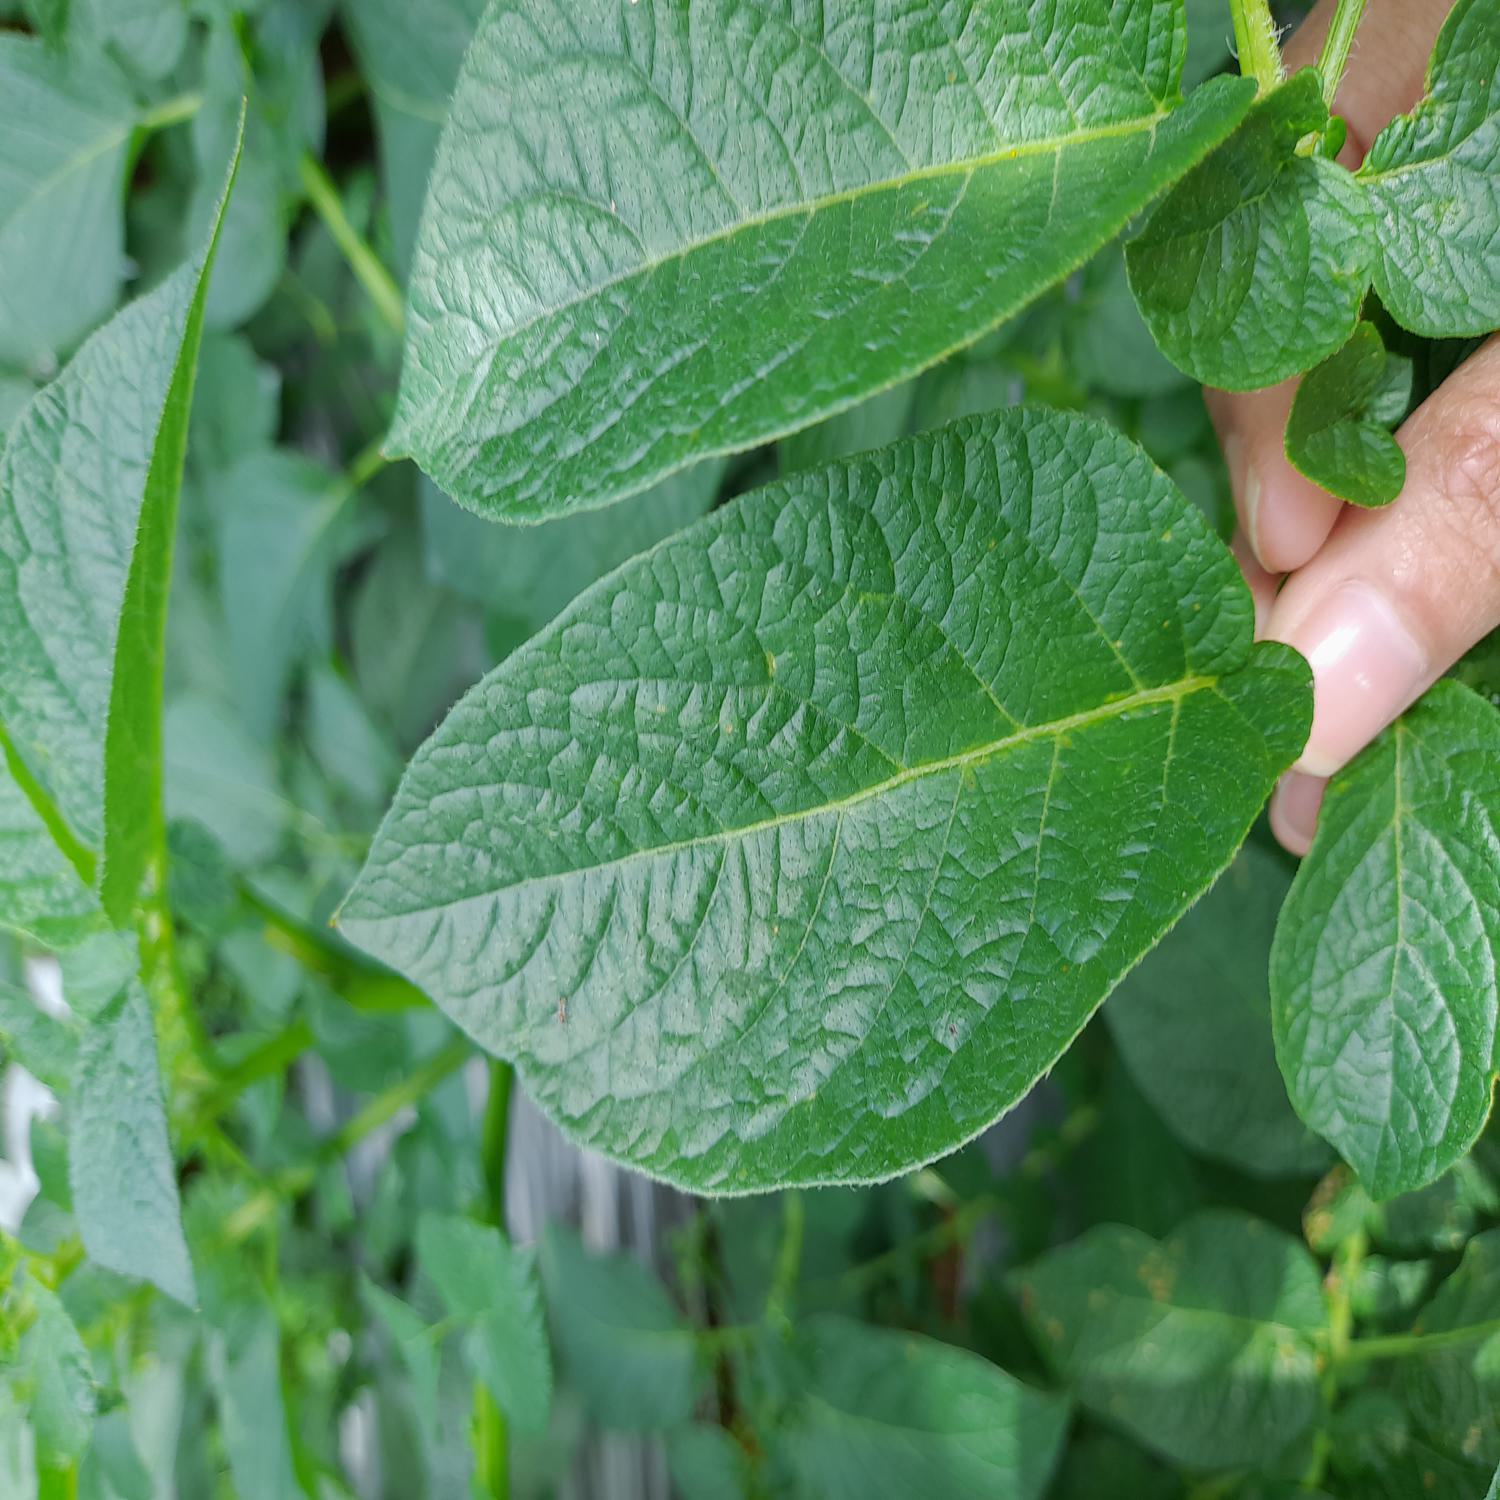
Label: Healthy